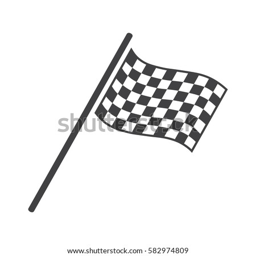
icon on the white background